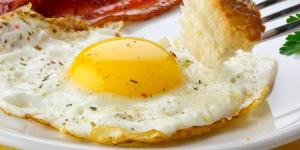
huevos fritos con ajo